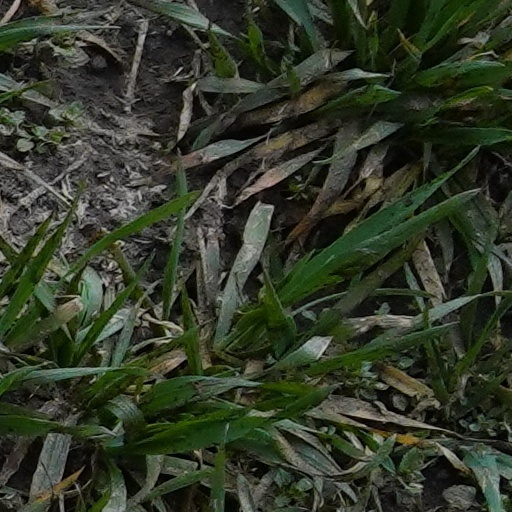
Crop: wheat